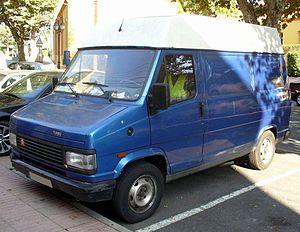
Citroën C25 - Peugeot J5 - Talbot Express - Fiat Ducato I sont des véhicules utilitaires issus de la collaboration entre les constructeurs PSA Peugeot Citroën et Fiat.